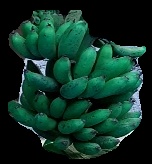
Variety: rasbale
Grade: grade3